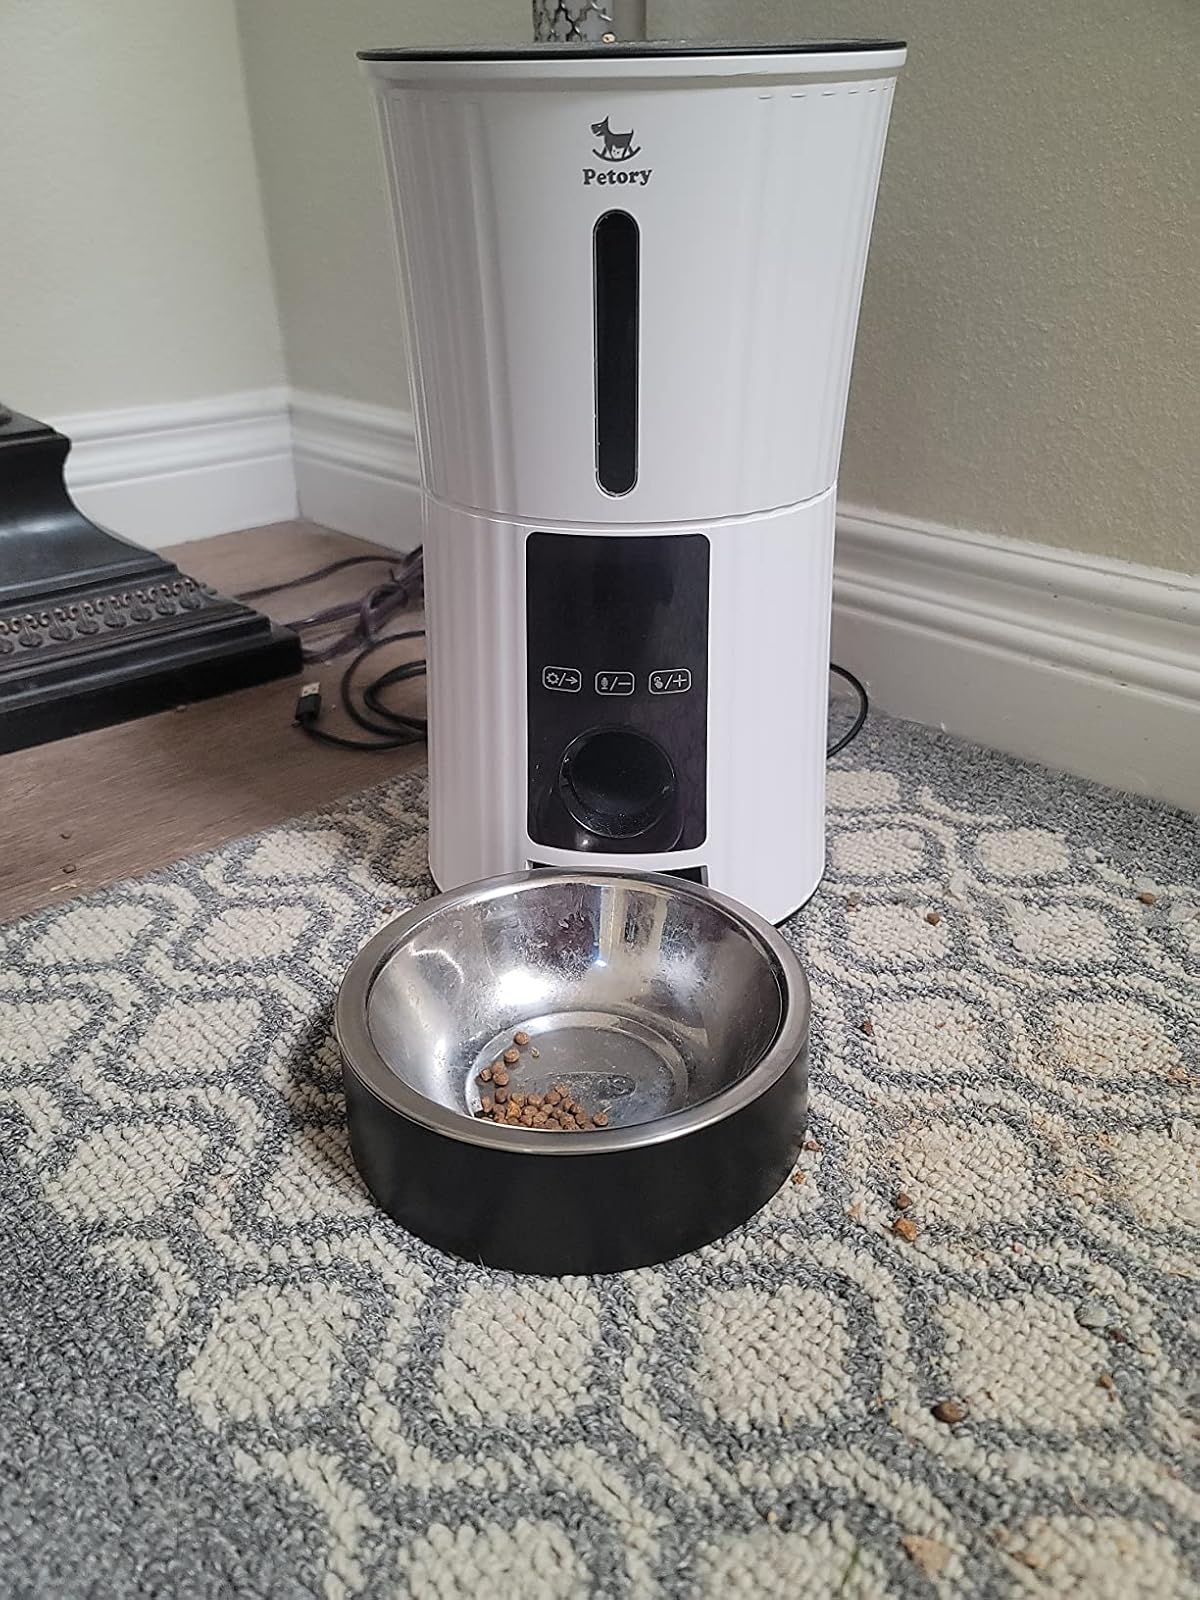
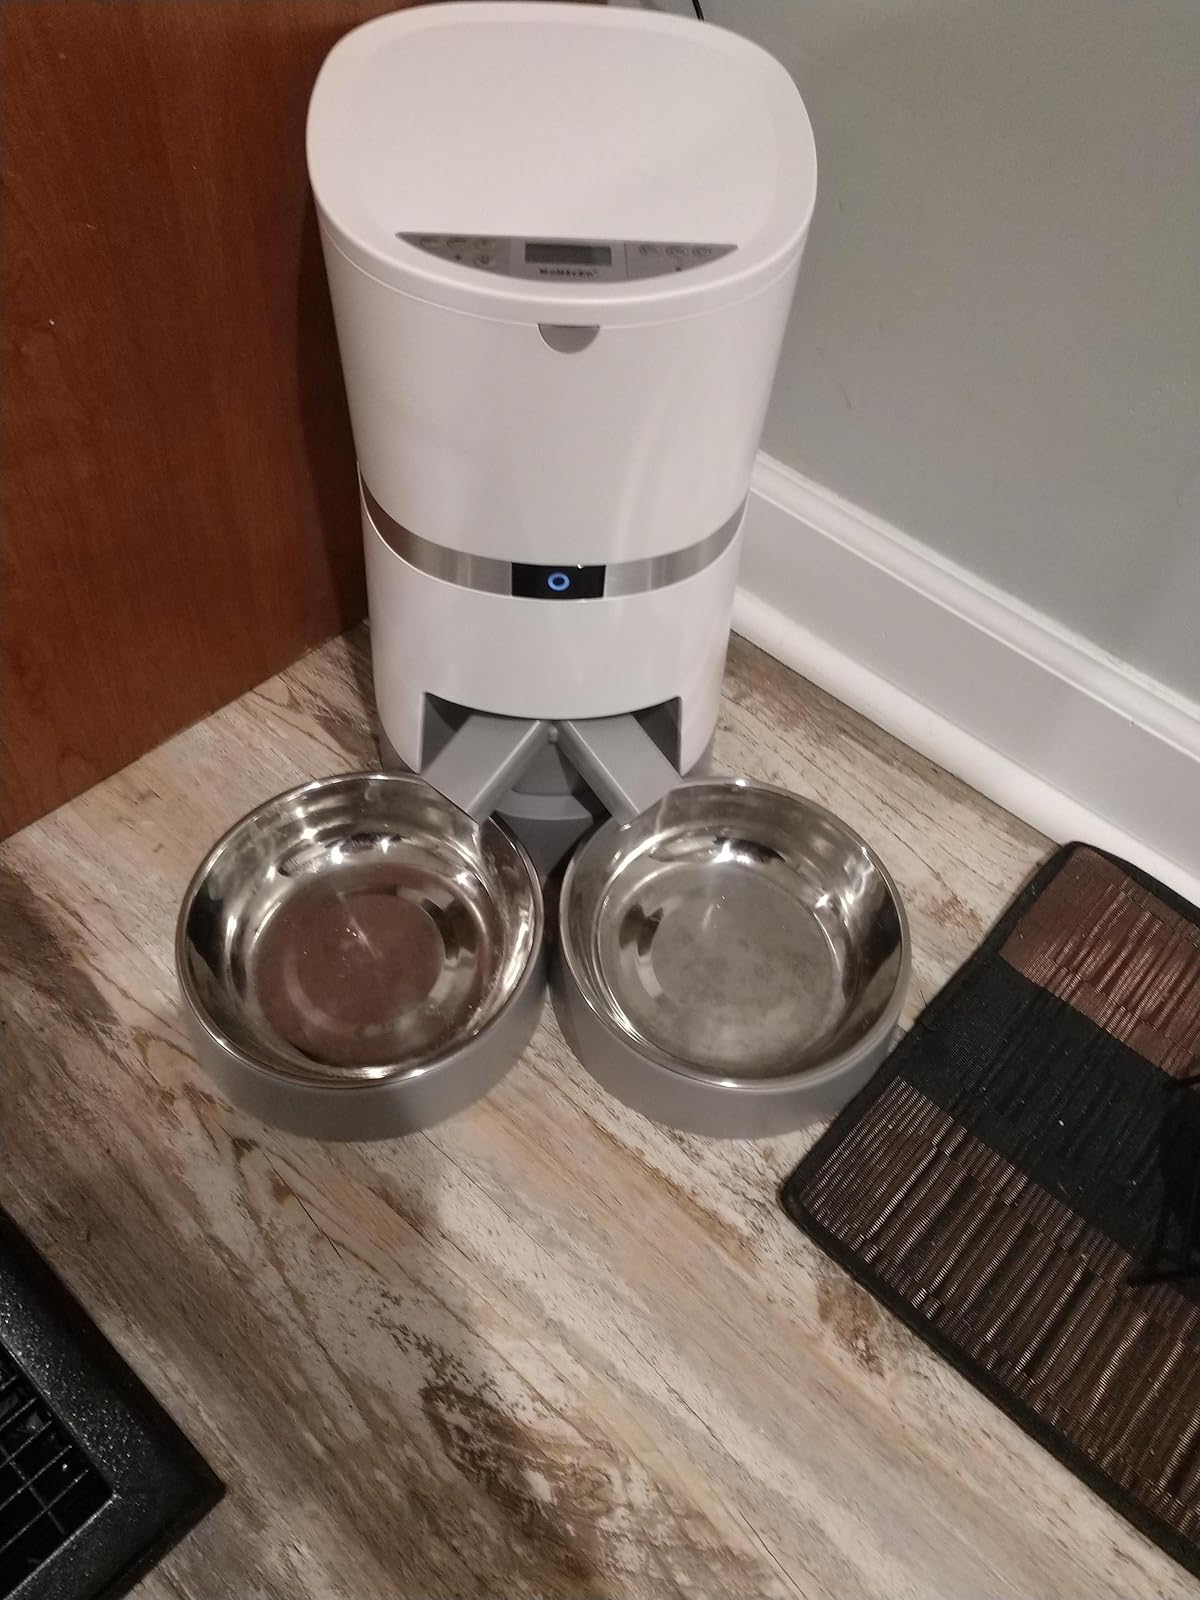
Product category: items_feeder
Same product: no